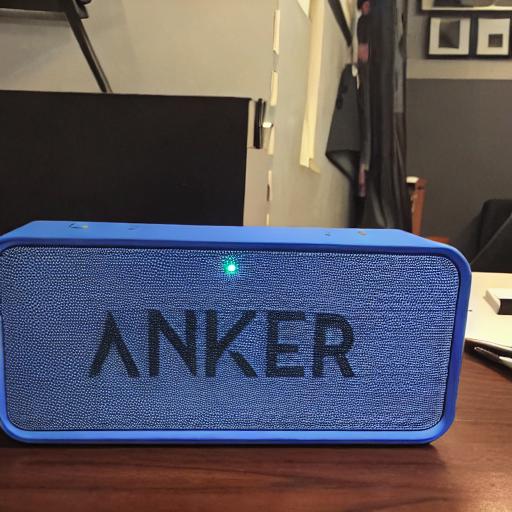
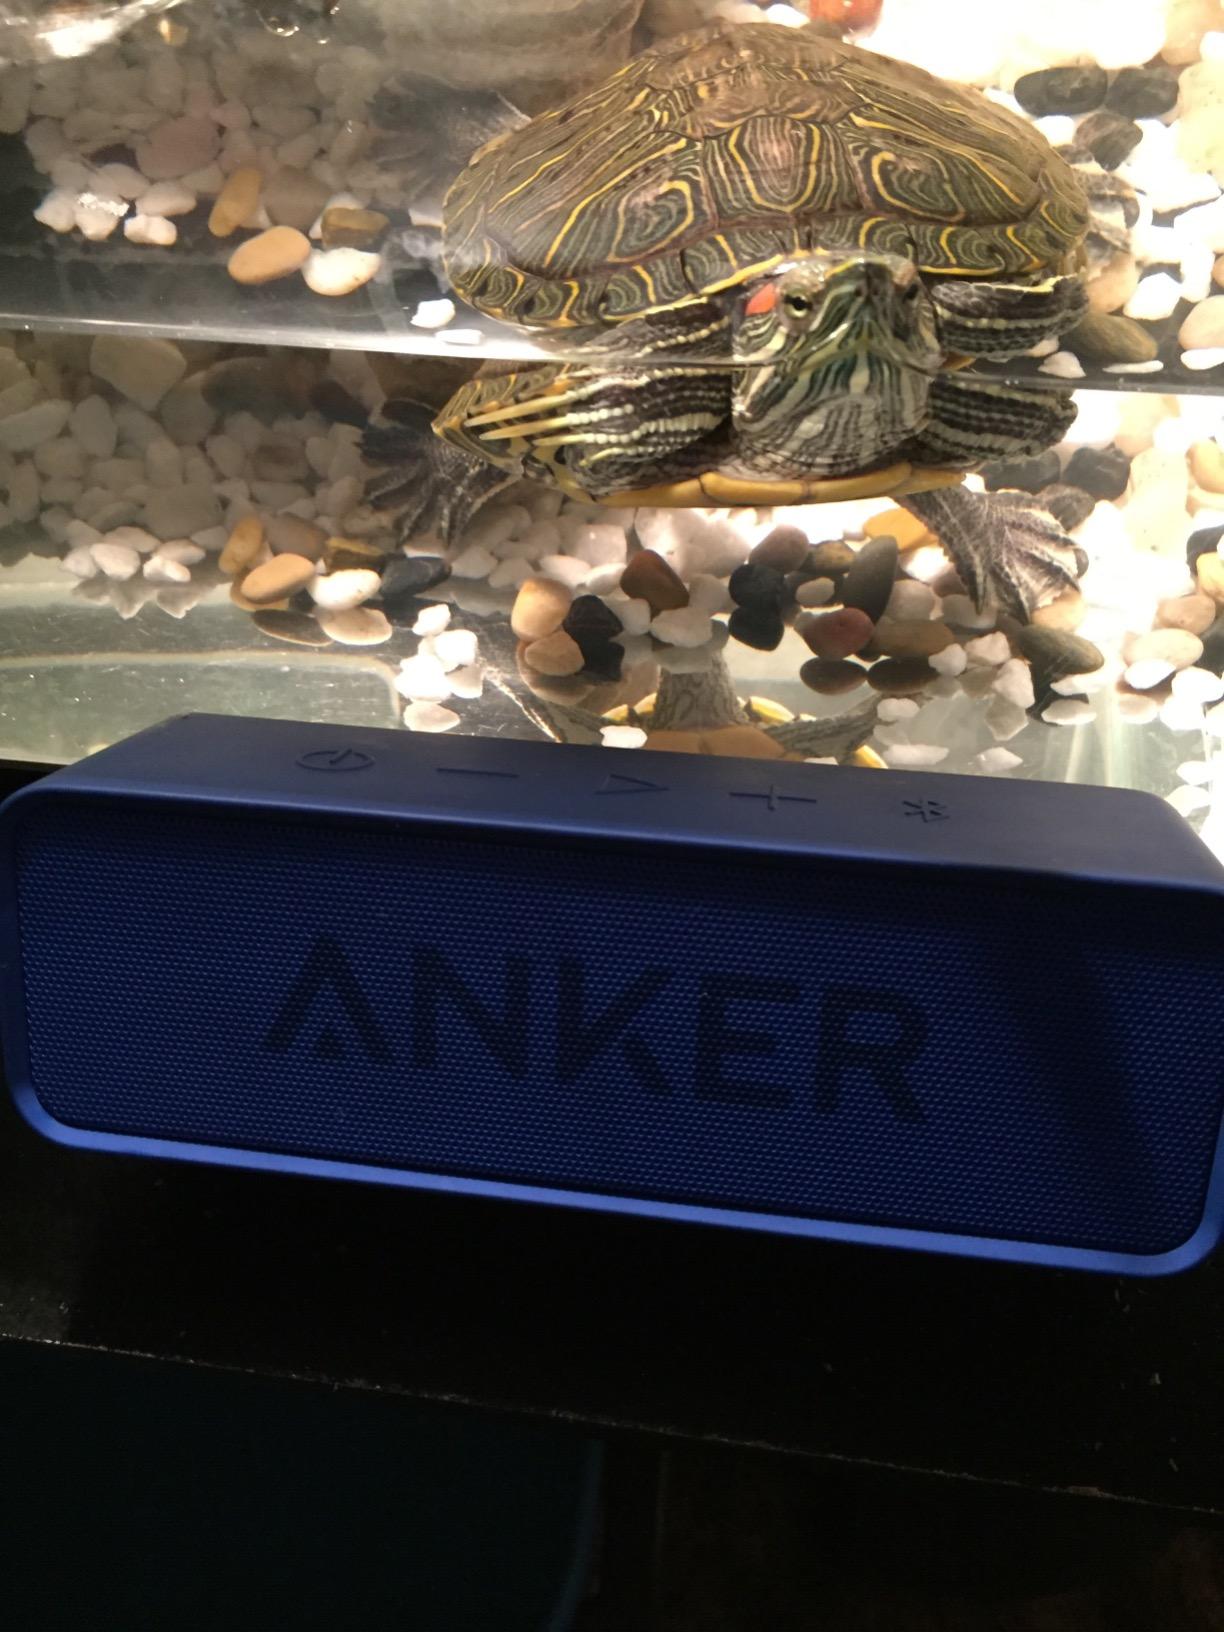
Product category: speaker
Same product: no